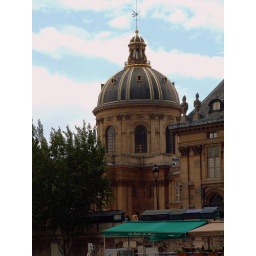
Where the artist sell their works from the green wooden boxes. A wet day in Paris, taken from the boat